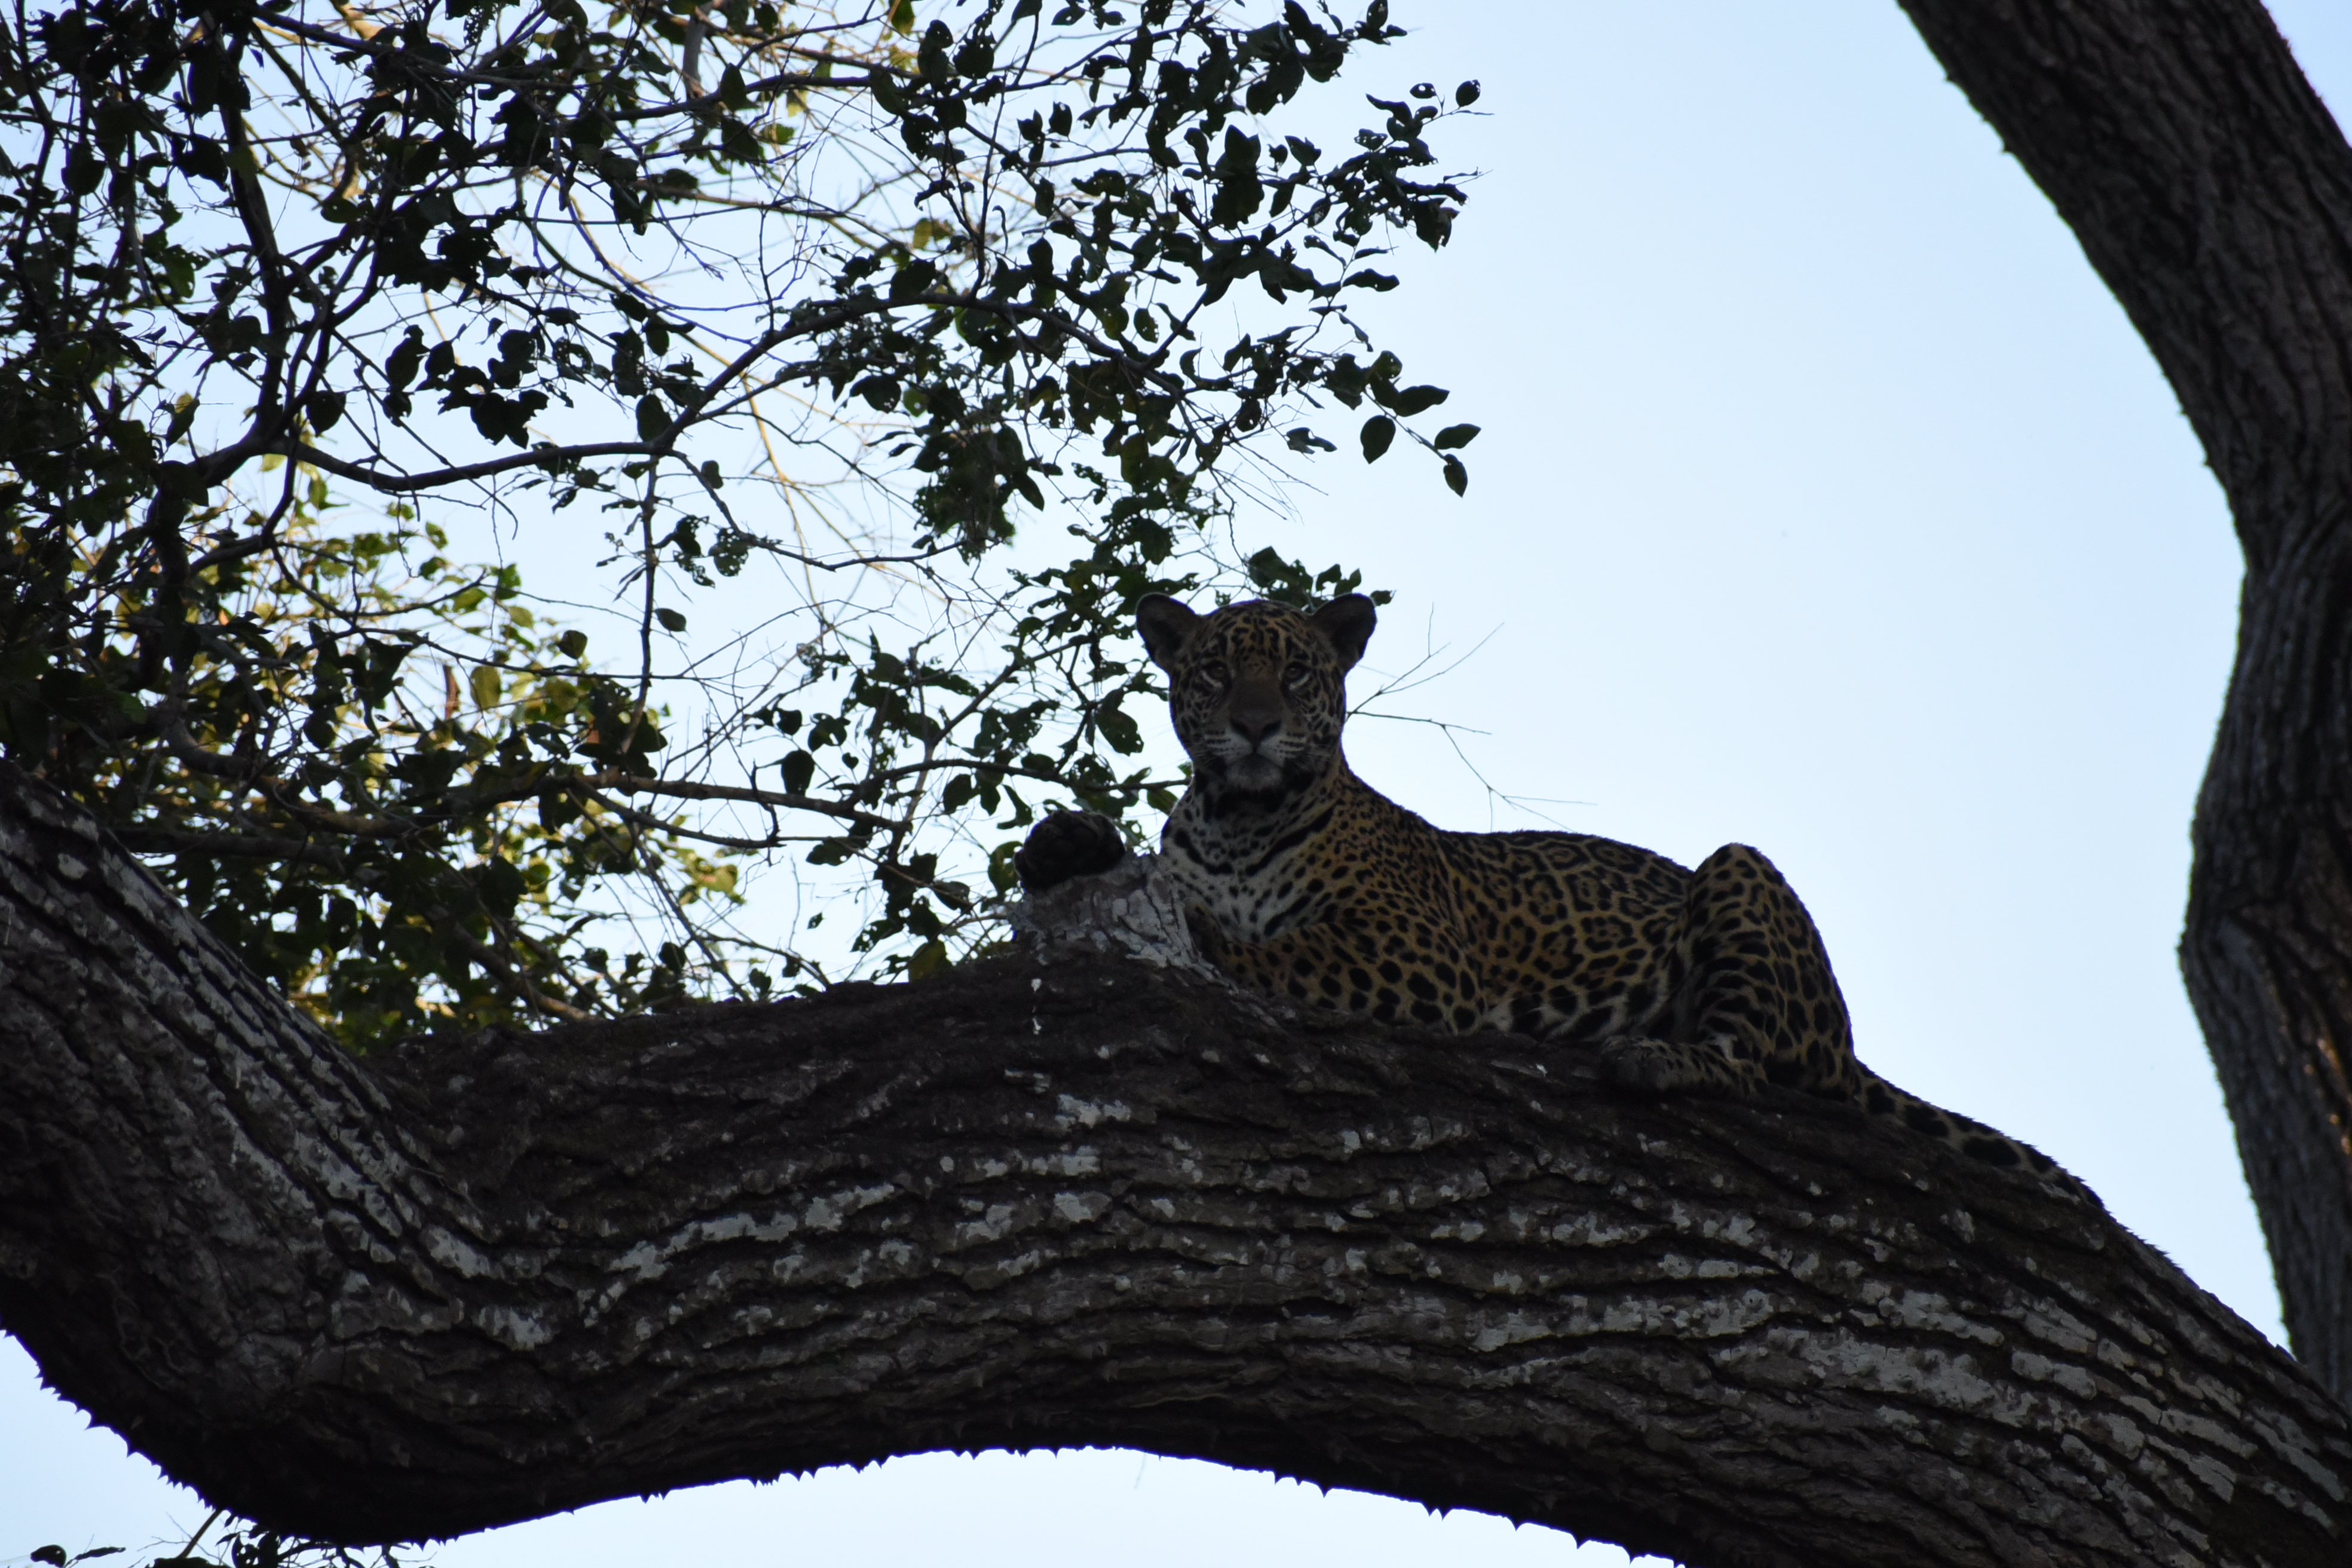
Jaguar: Benita